Wacken Open Air

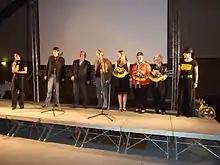
From left to right: director Cho Sung-Hyun, presenter Bern Stölting and subjects of the film at the pre-premiere in Wacken: Uwe Trede, Klaus Plähn, Ann-Kathrin Schaak, Lore Trede and Irma Schaack. Taken in 2007.

Since 1999, various documentaries about W:O:A have been made. The first documentary, Metalheads - The Official Documentary, was produced in 1999 on the occasion of the festival's 10th anniversary and was released on VHS by Rock Hard in 2000. The film team lived on the festival grounds for ten days prior to the actual start of the festival and documented the work of construction workers, farmers such as Uwe Trede, villagers, fans and organisers. Although the film shows excerpts from performances by some of the bands and interviews with the artists, it is more of a behind-the-scenes documentary. The film was produced with the simplest means, including a professional Hi8 and a Mini-DV camera and a team of three, and was regarded by the organisers as a trial run on the subject of film. According to the organisers, a total of 10,000 copies were made and sold. The film "Nordland" was shot for the 15th edition of W:O:A, but was only used for internal promotion. Both films were made by Thomas Greiner.